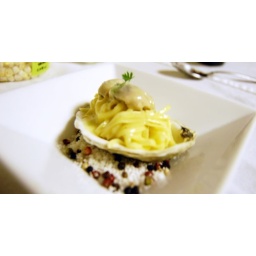
Oysters coated in a emulsified lemon butter sauce, house made tagliatelle, and Chervil